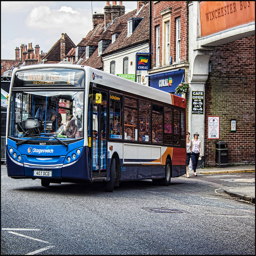
A bus driving down a city street next to a tall building.
A bus coming out of a tunnel during the day.
there is a bus that has just turned the corner
The colorful bus is pulling out of the bus station.
a large bus riding in the street outside a building